Natalia Utina

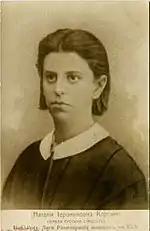
Natalia Korsini is known as the first female Russian university student.

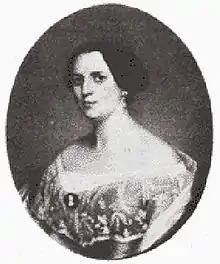
, Natalia Utina's mother was also a writer.

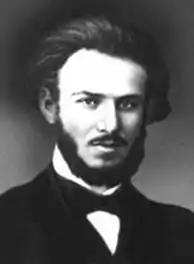
Nikolai Utin, Natalia Utina's husband

Natalia Ieronimovna Utina was born Corsini on 24 January 1841. Her parents were the writer and the architect . She had two siblings, a brother and a sister. Her paternal grandfather was Italian painter .